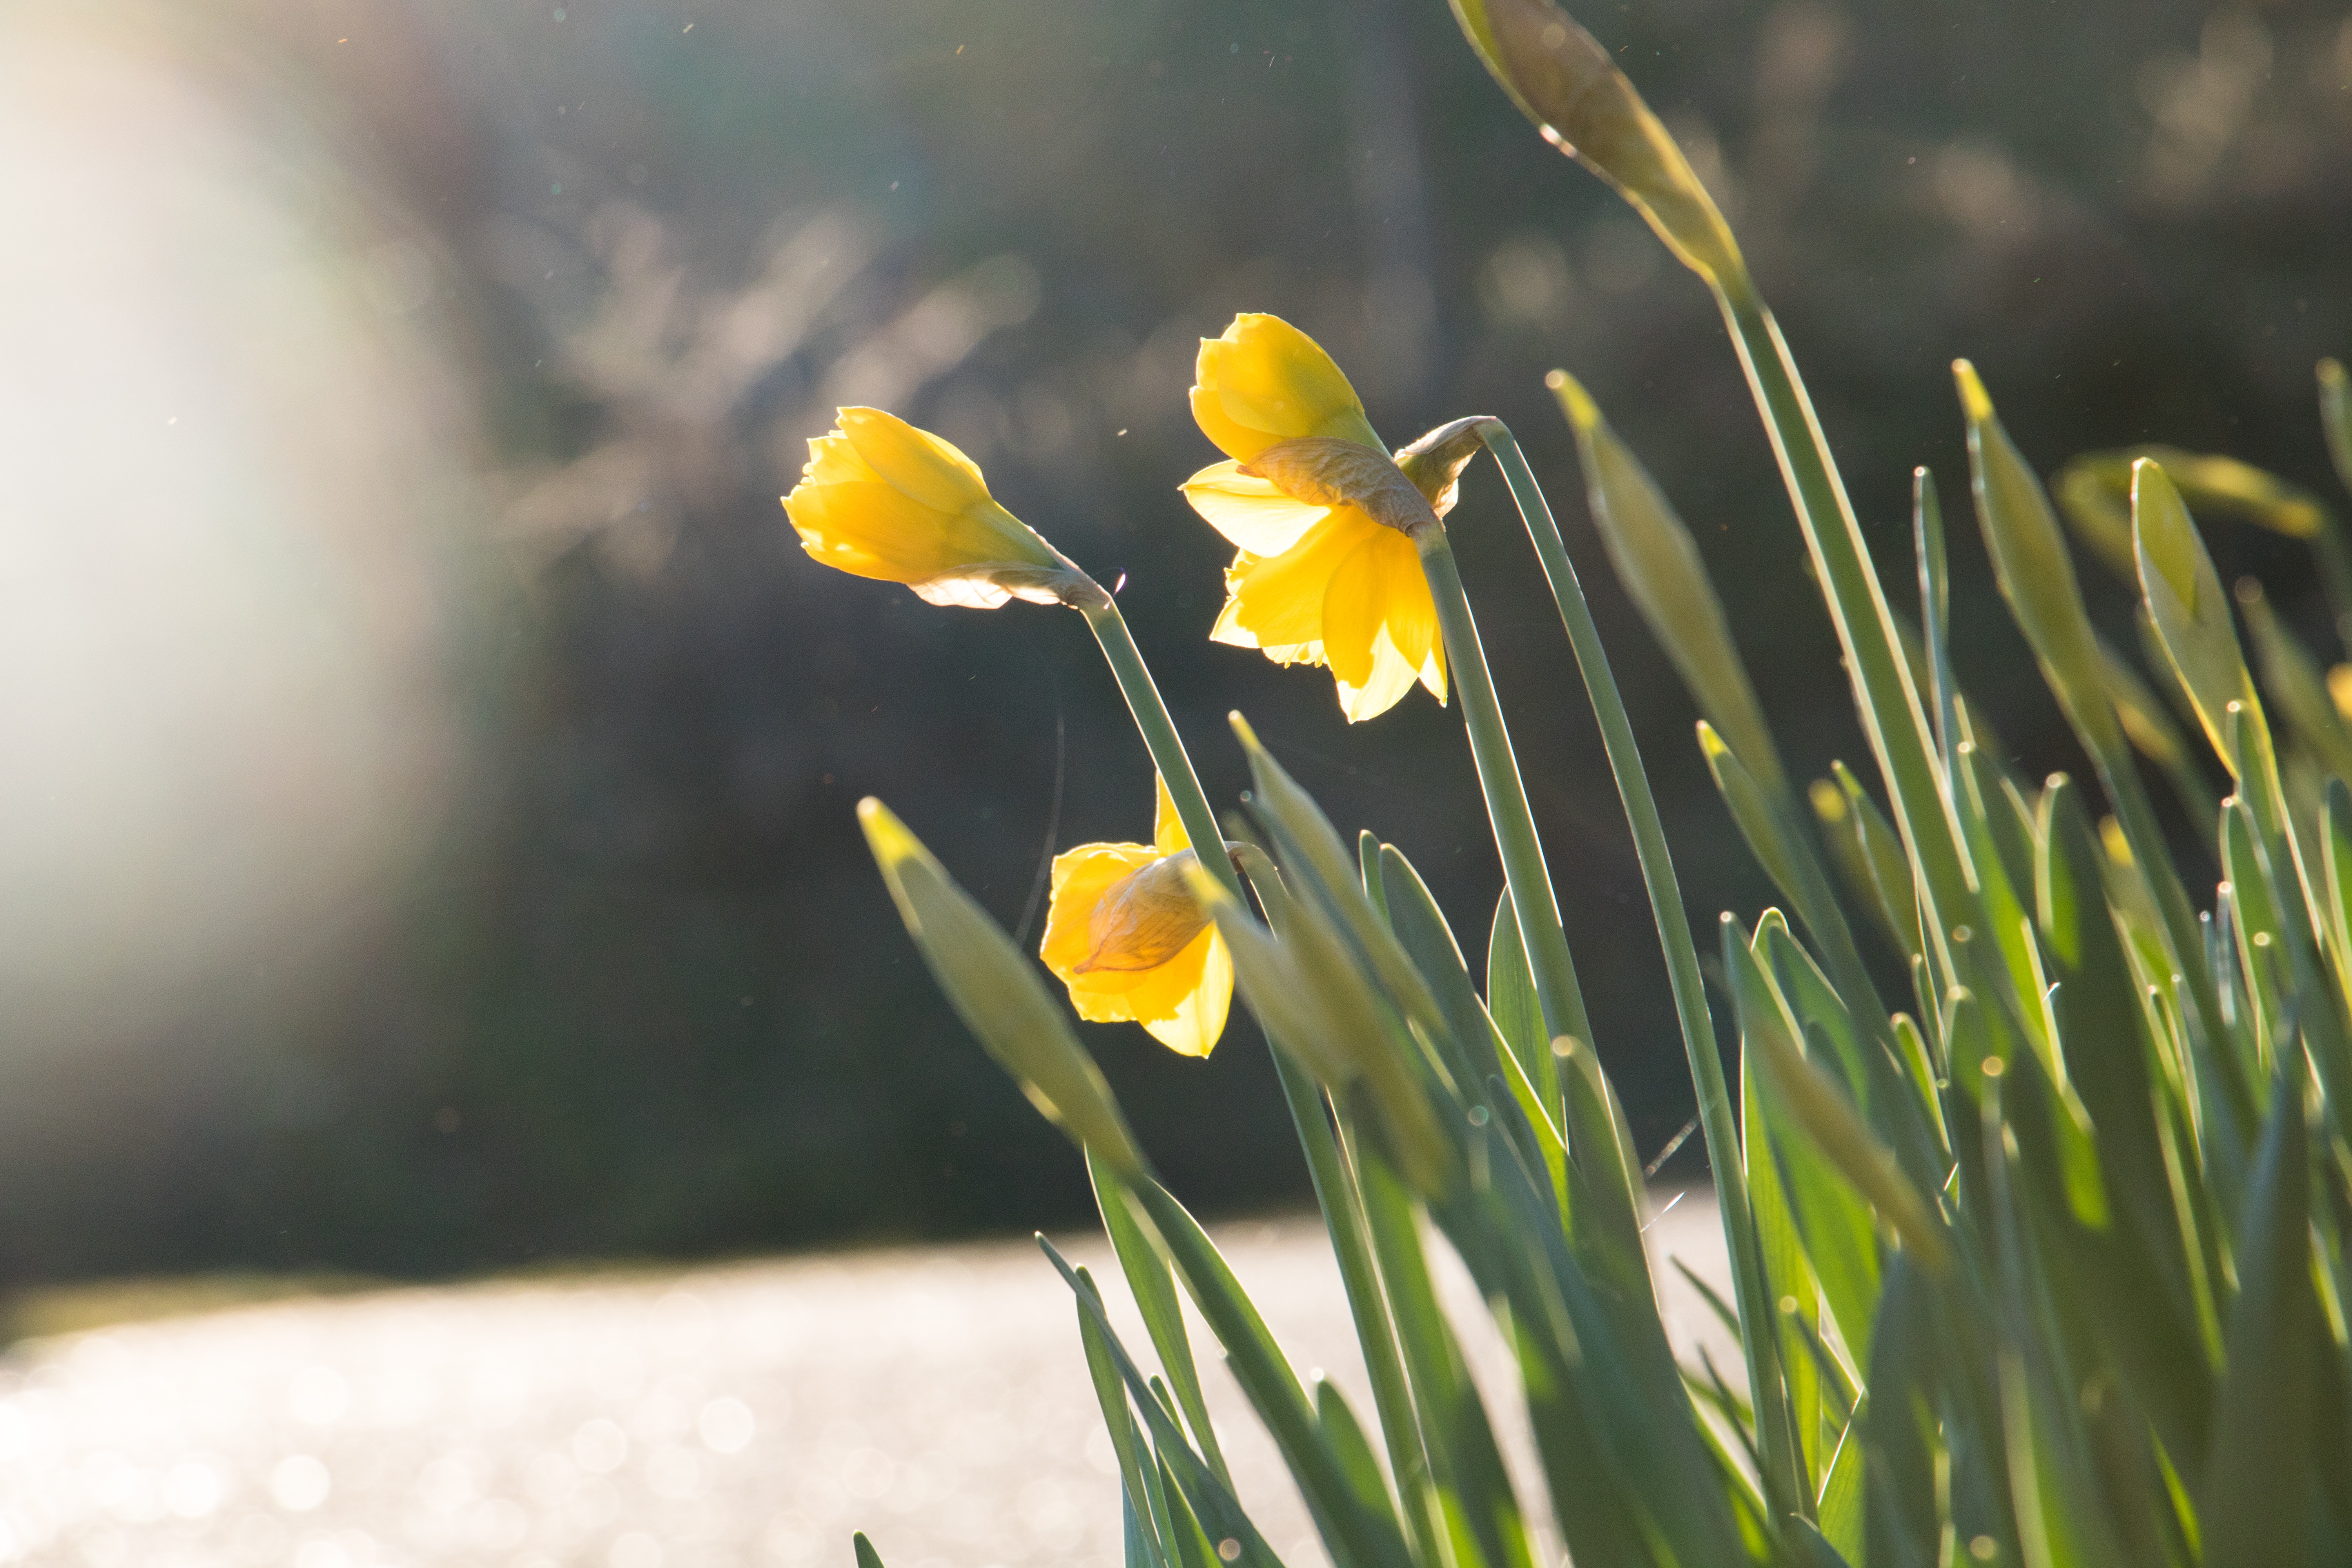
nature, grass, plant, photography, meadow, sunlight, leaf, flower, green, botany, yellow, flora, wildflower, close up, narcissus, macro photography, flowering plant, grass family, plant stem, land plant